Premiership of Liz Truss

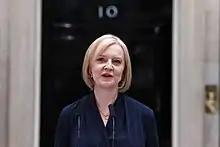
Truss giving her first speech as prime minister, 6 September 2022

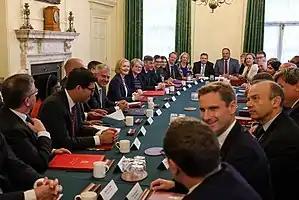
Truss chairing the first meeting of her cabinet

Truss made her first speech as prime minister in Downing Street on 6 September. In the speech she thanked and praised Johnson, and focused on economic growth, similar to during her campaign. Truss also stated the need for an energy plan as well other foreign policy statements. Loud music was played outside Downing Street by protesters as Truss spoke.